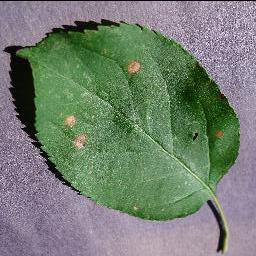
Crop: apple
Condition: black_rot